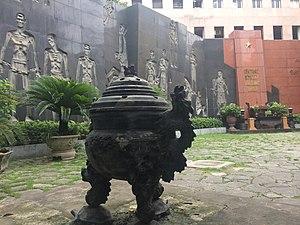
La prison Hỏa Lò est une ancienne prison située à Hanoï au Vietnam, également appelée Maison centrale ou ironiquement Hanoi Hilton. Elle a été construite alors que l'Indochine faisait partie intégrante de l'empire français. Détruite en partie en 1990, elle est maintenant un musée.